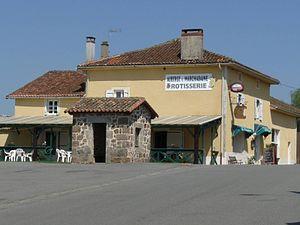
restaurant de Montrollet, Charente, France
Montrollet est une commune du Sud-Ouest de la France, située dans le département de la Charente.